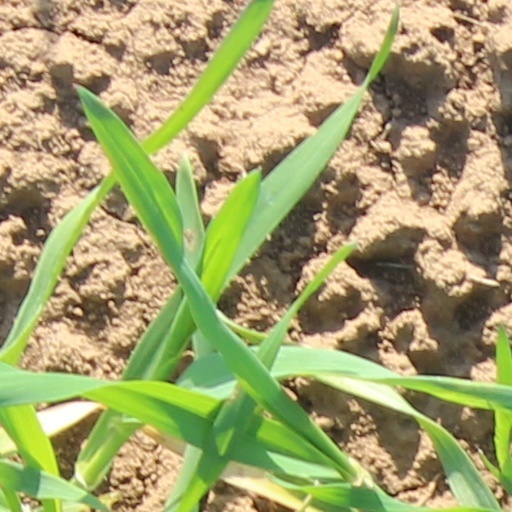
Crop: wheat